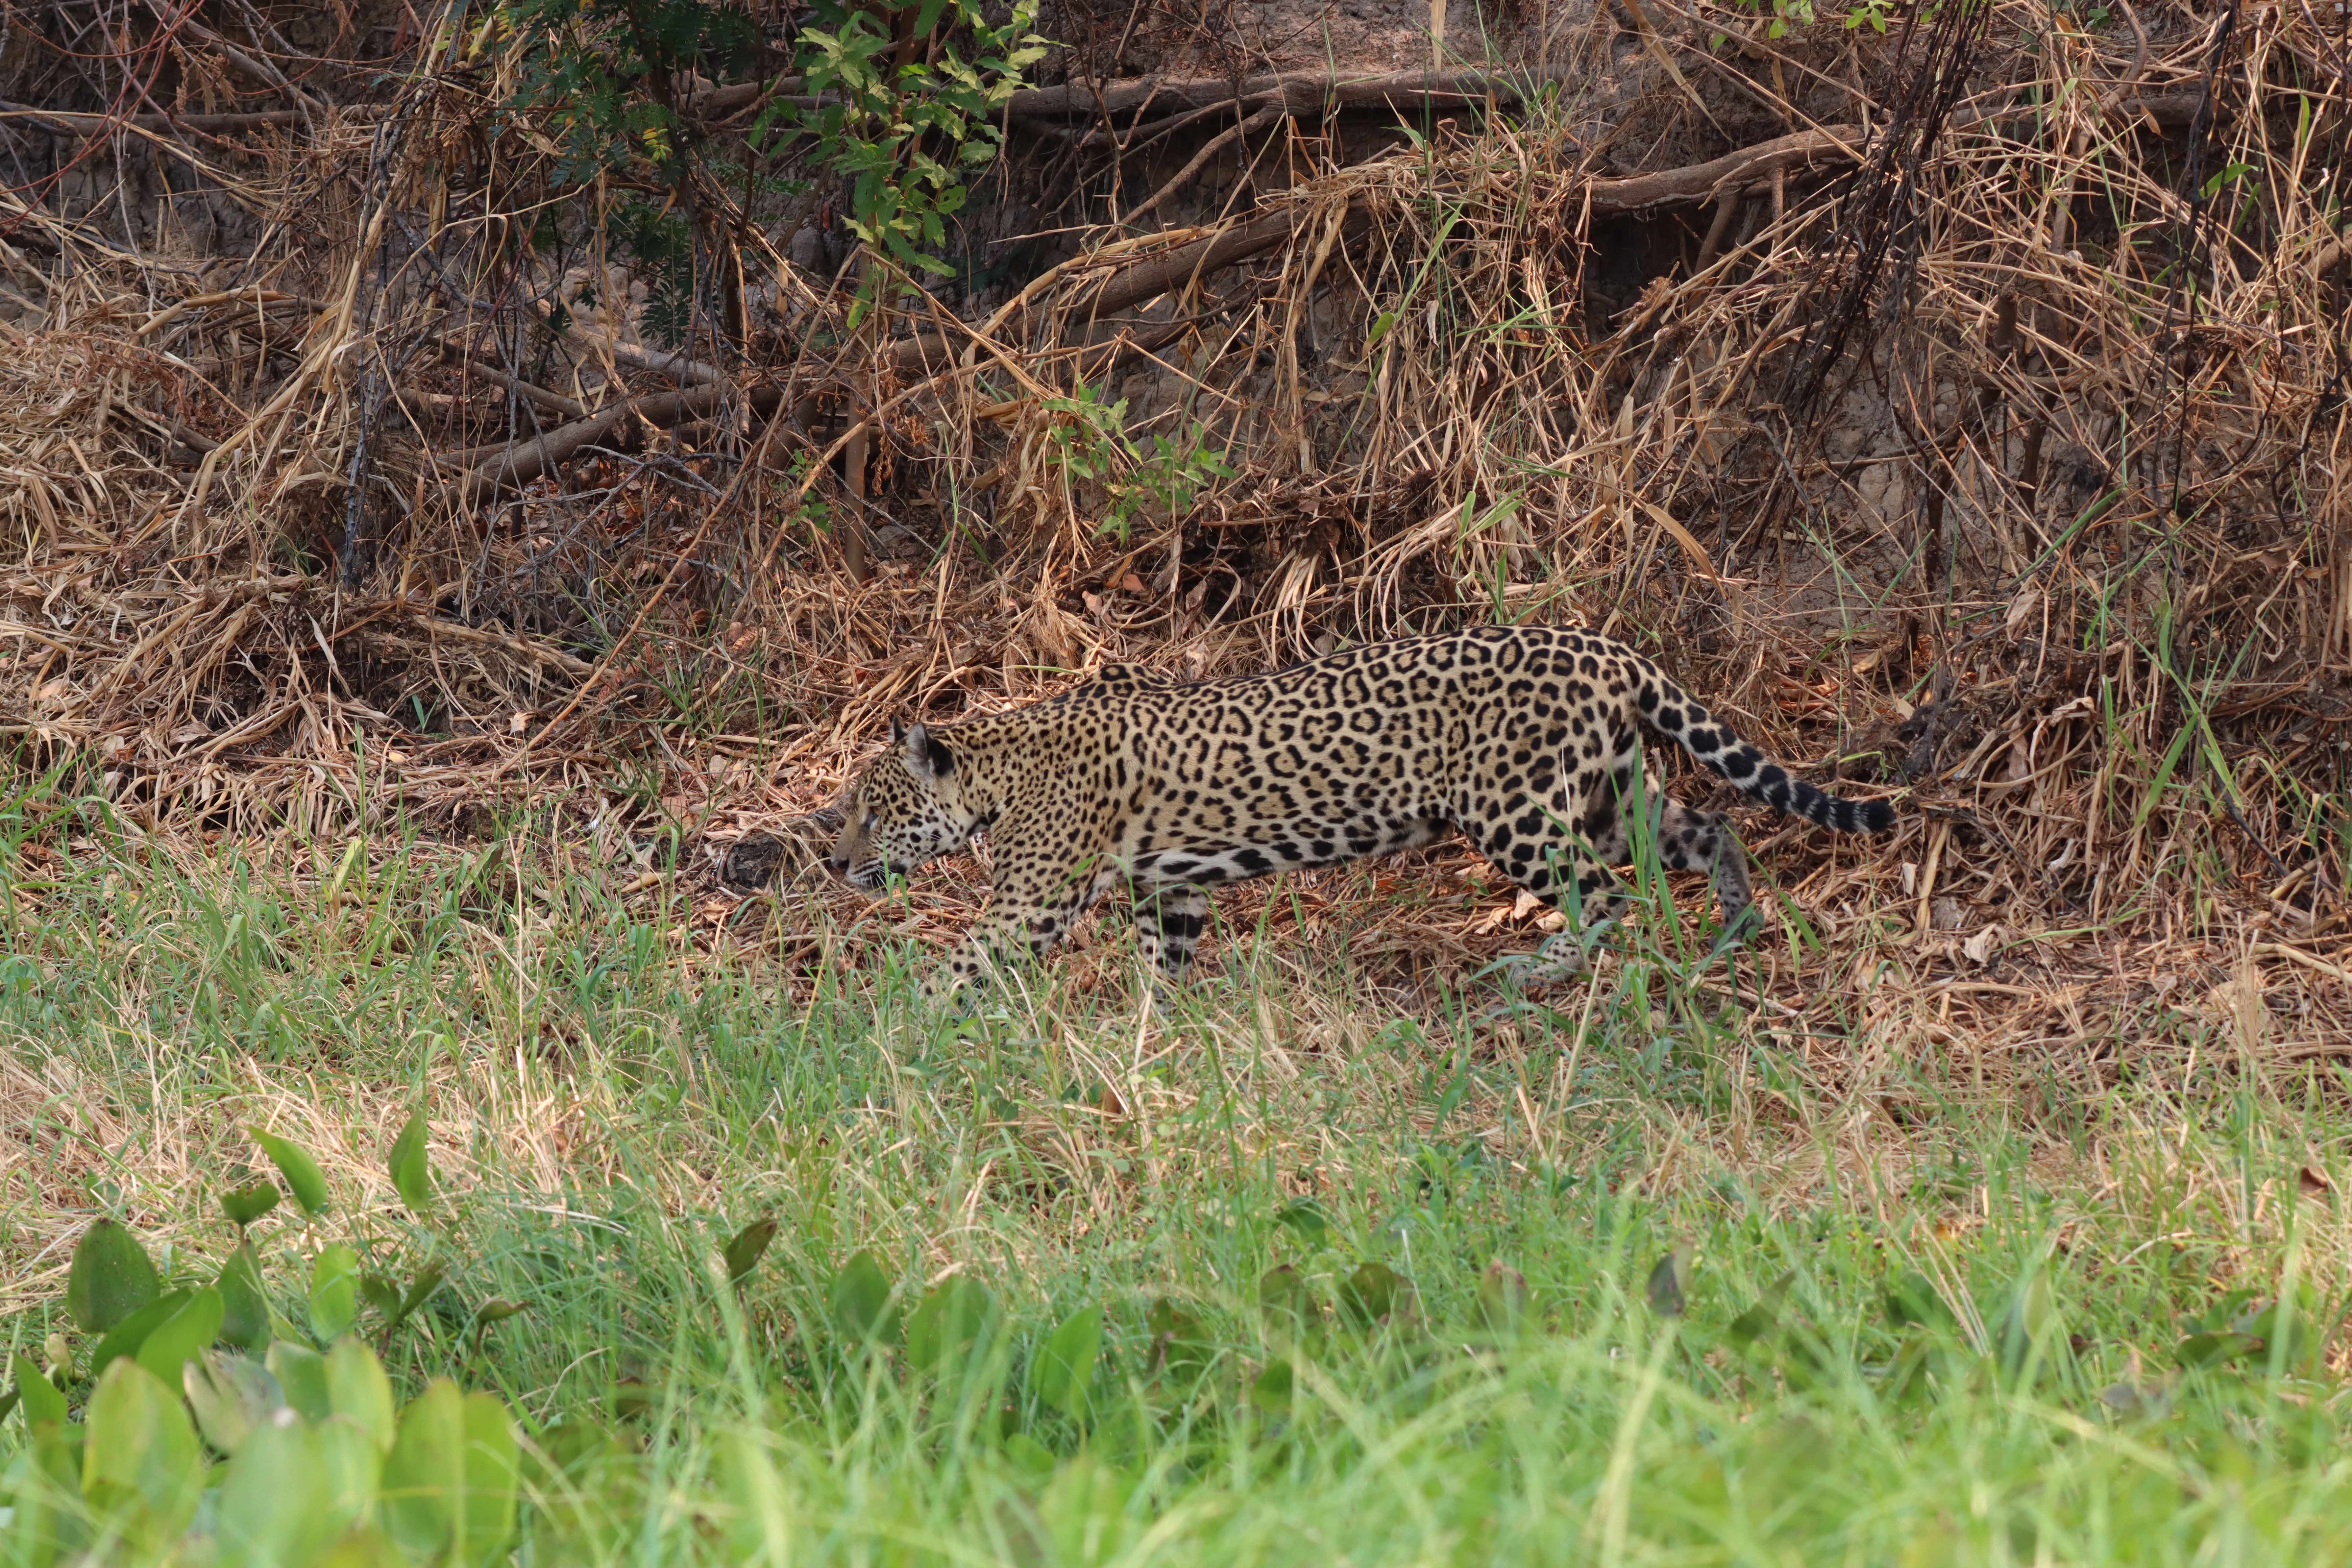
Jaguar: Medrosa